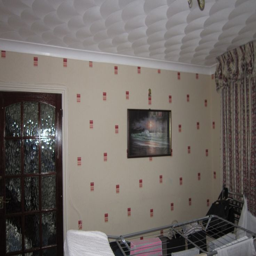
the sofa will go on this wall